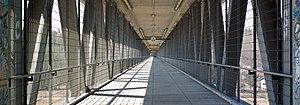
Le pont de Großhesseloher près de Munich, en Allemagne.